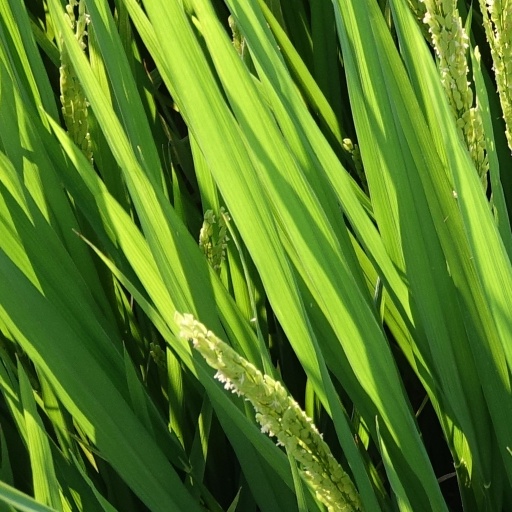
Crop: rice